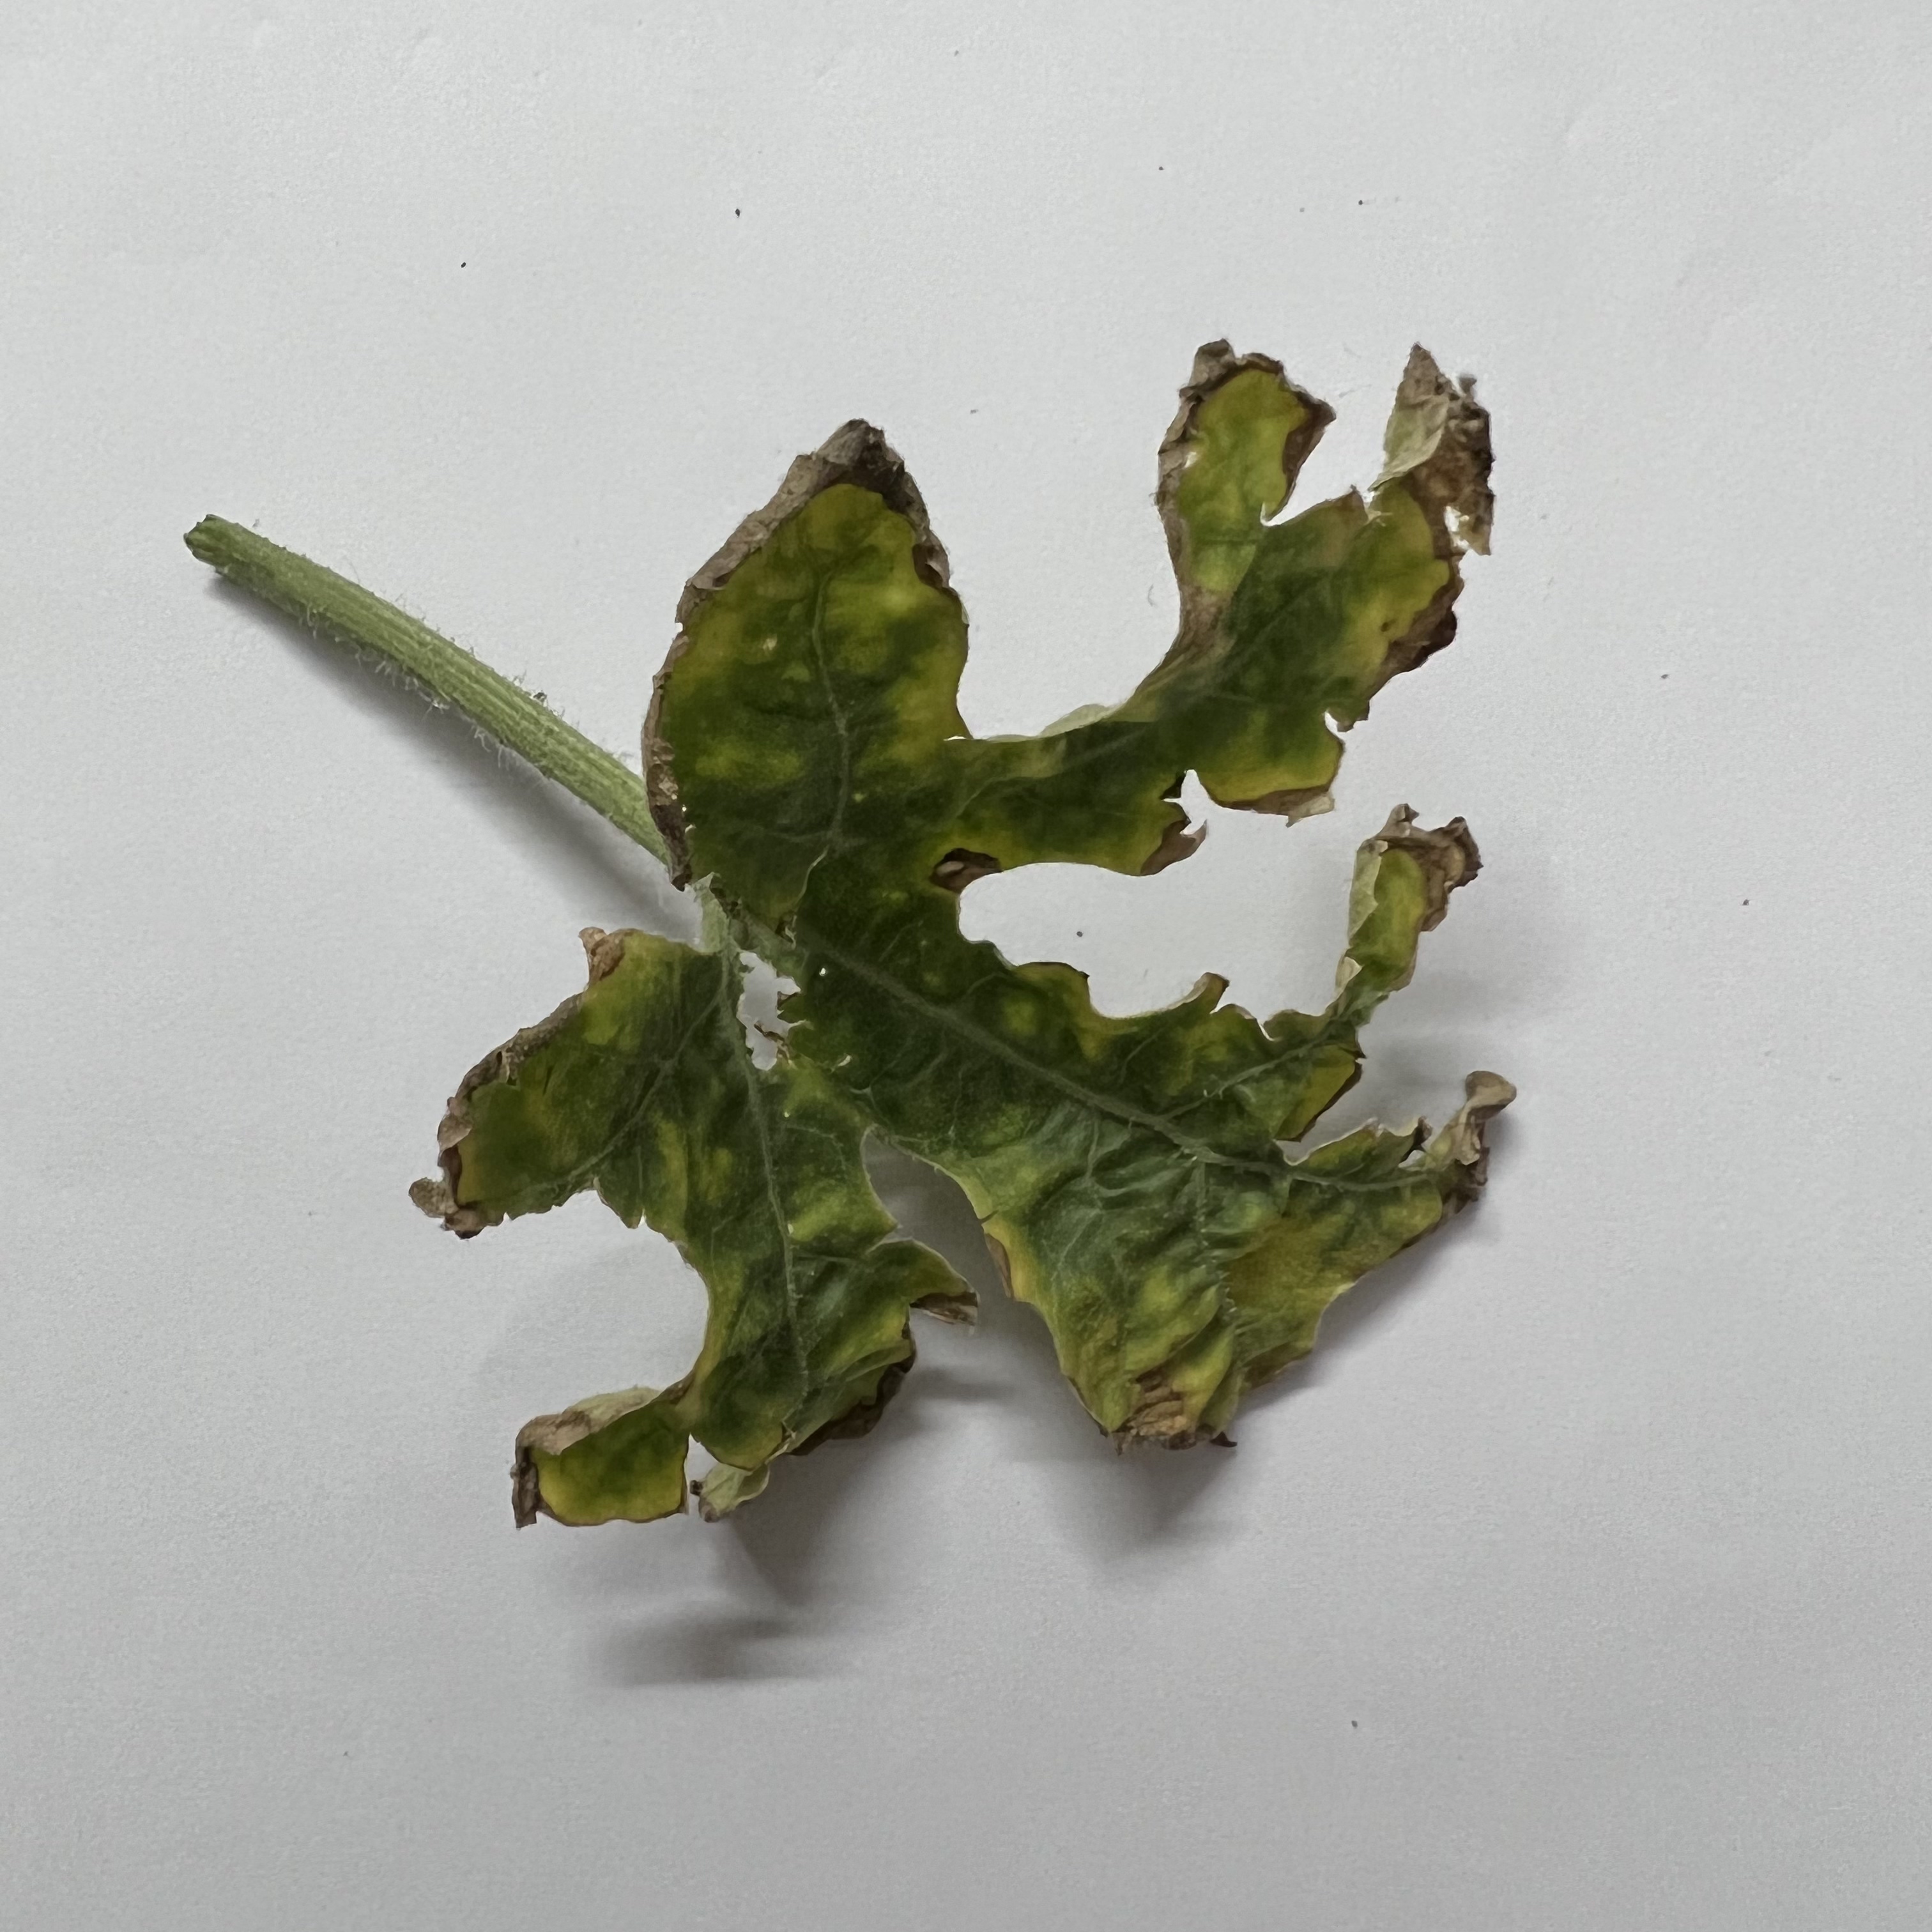
Label: Downy_Mildew